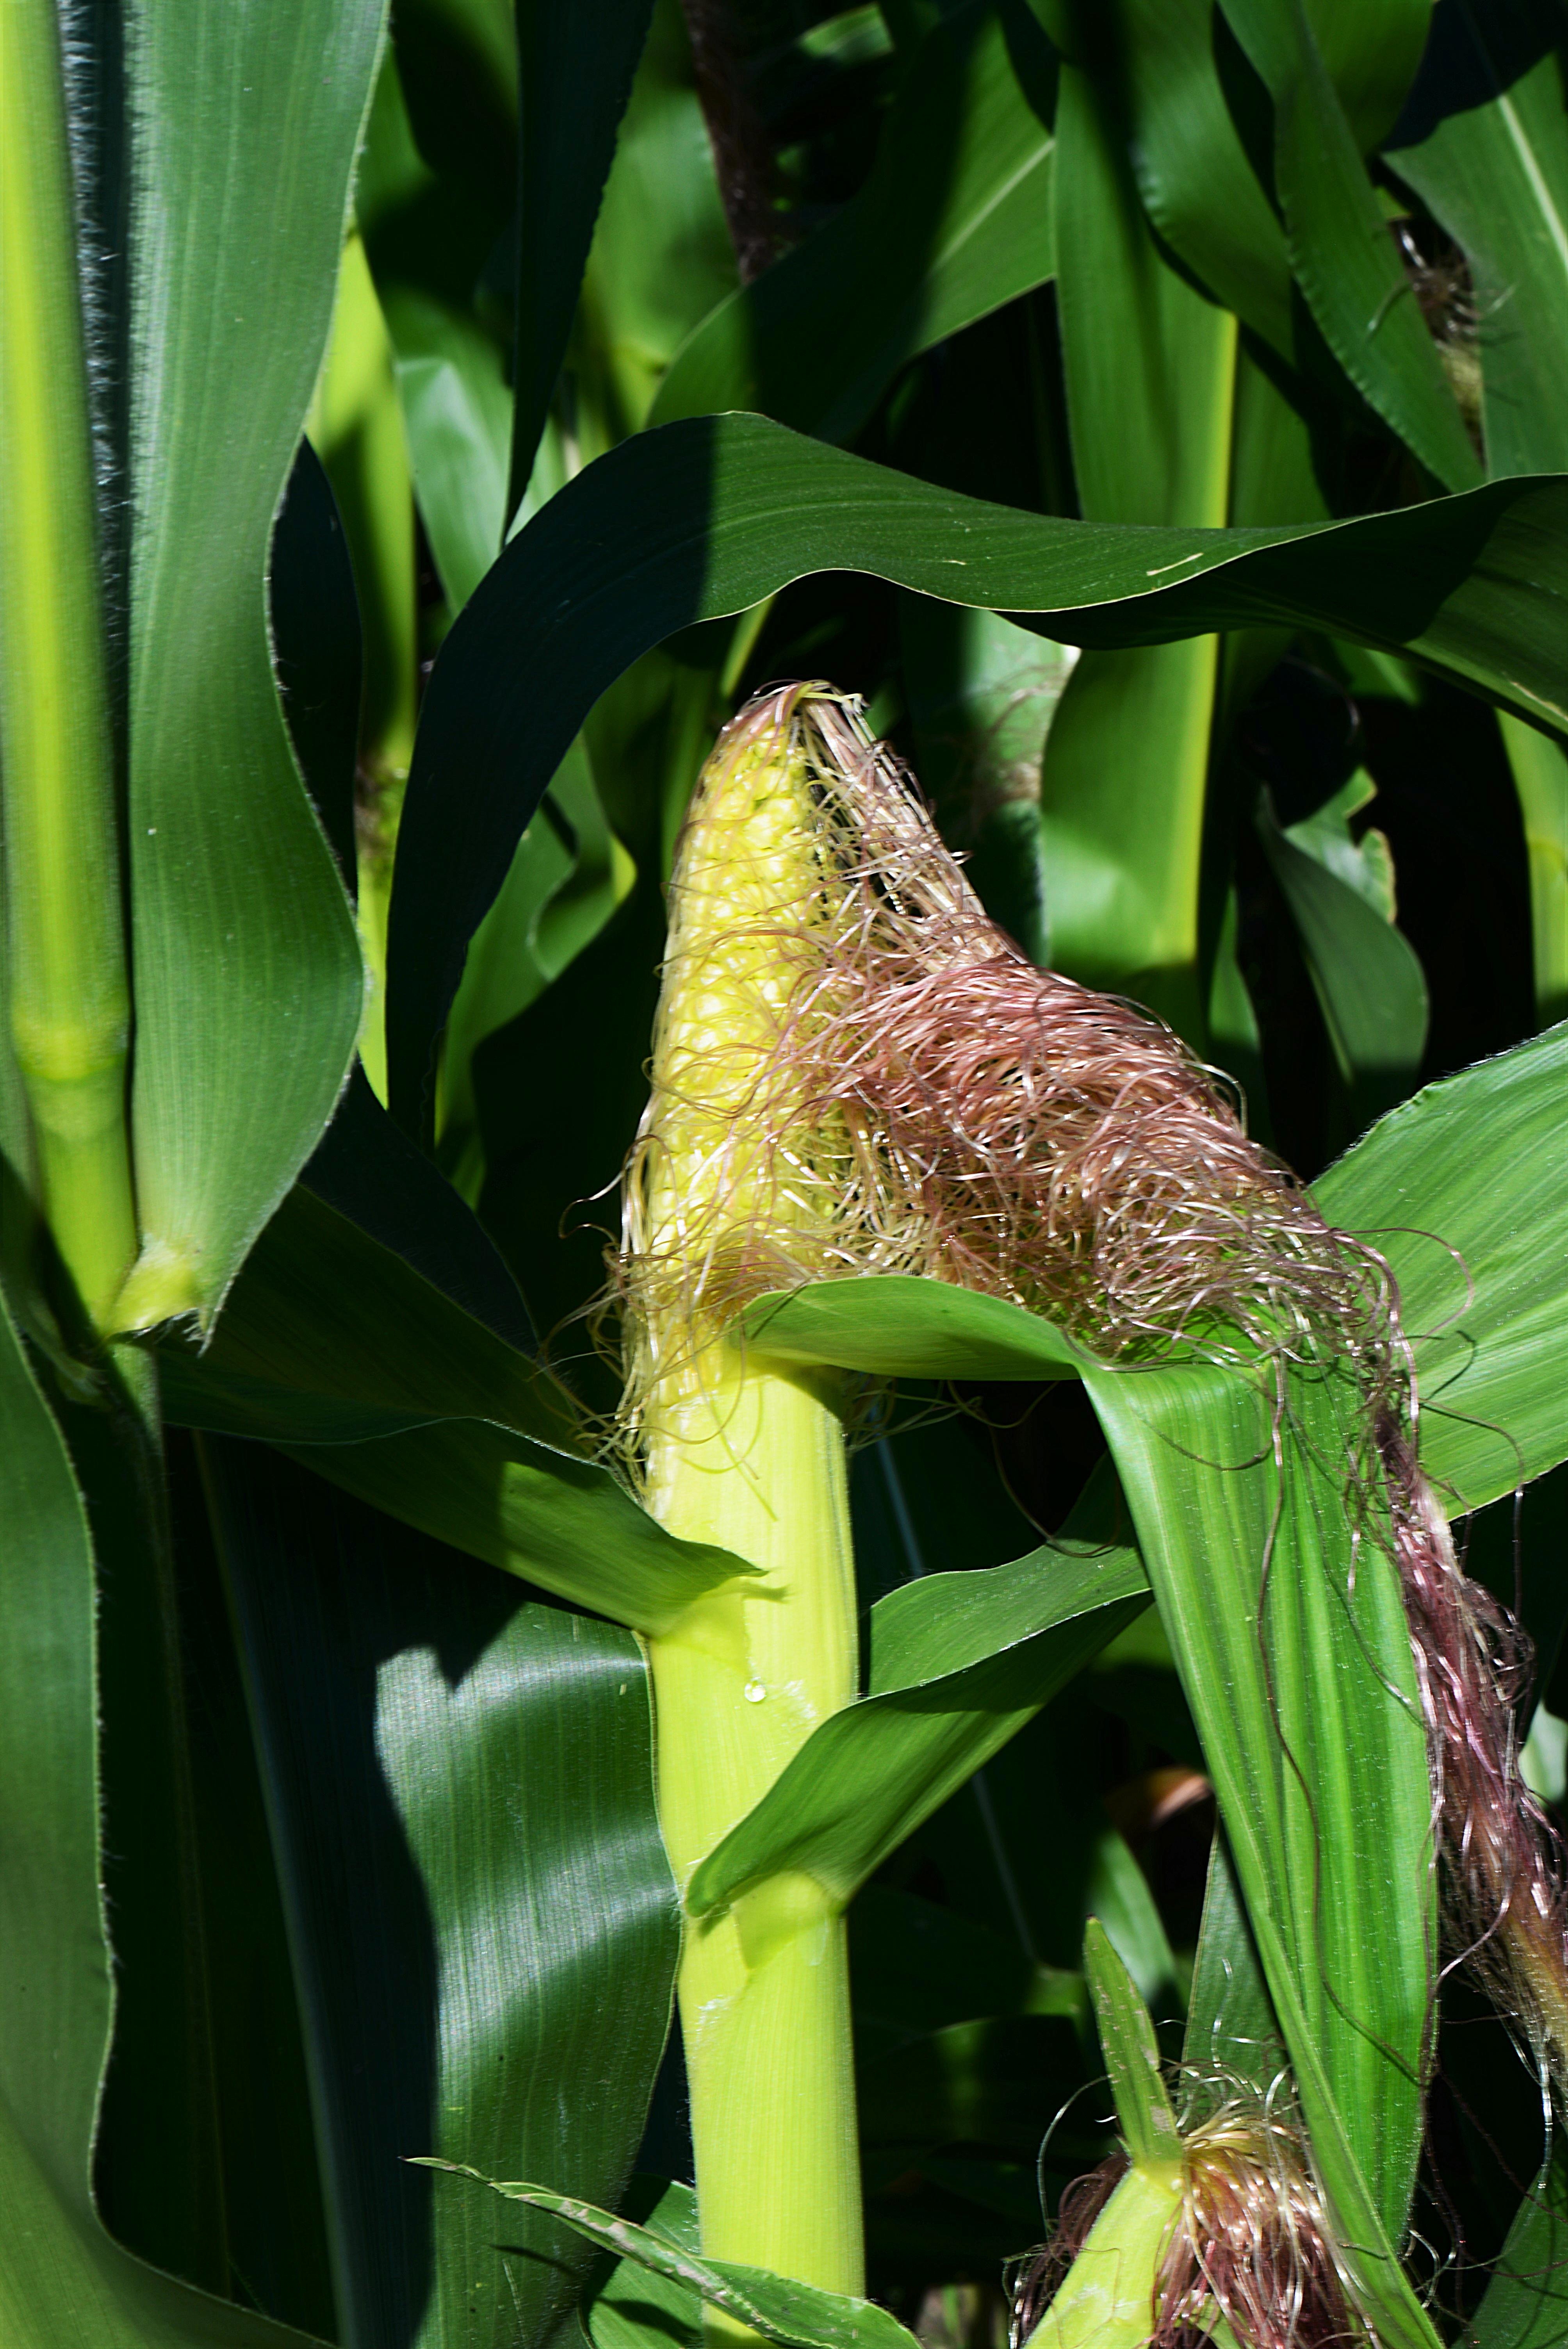
plant, leaf, flower, green, jungle, corn, botany, flora, cereals, tropics, maize, heliconia, arum, corn on the cob, flowering plant, corn on the cob hair, pitcher plant, grass family, plant stem, land plant, canna family